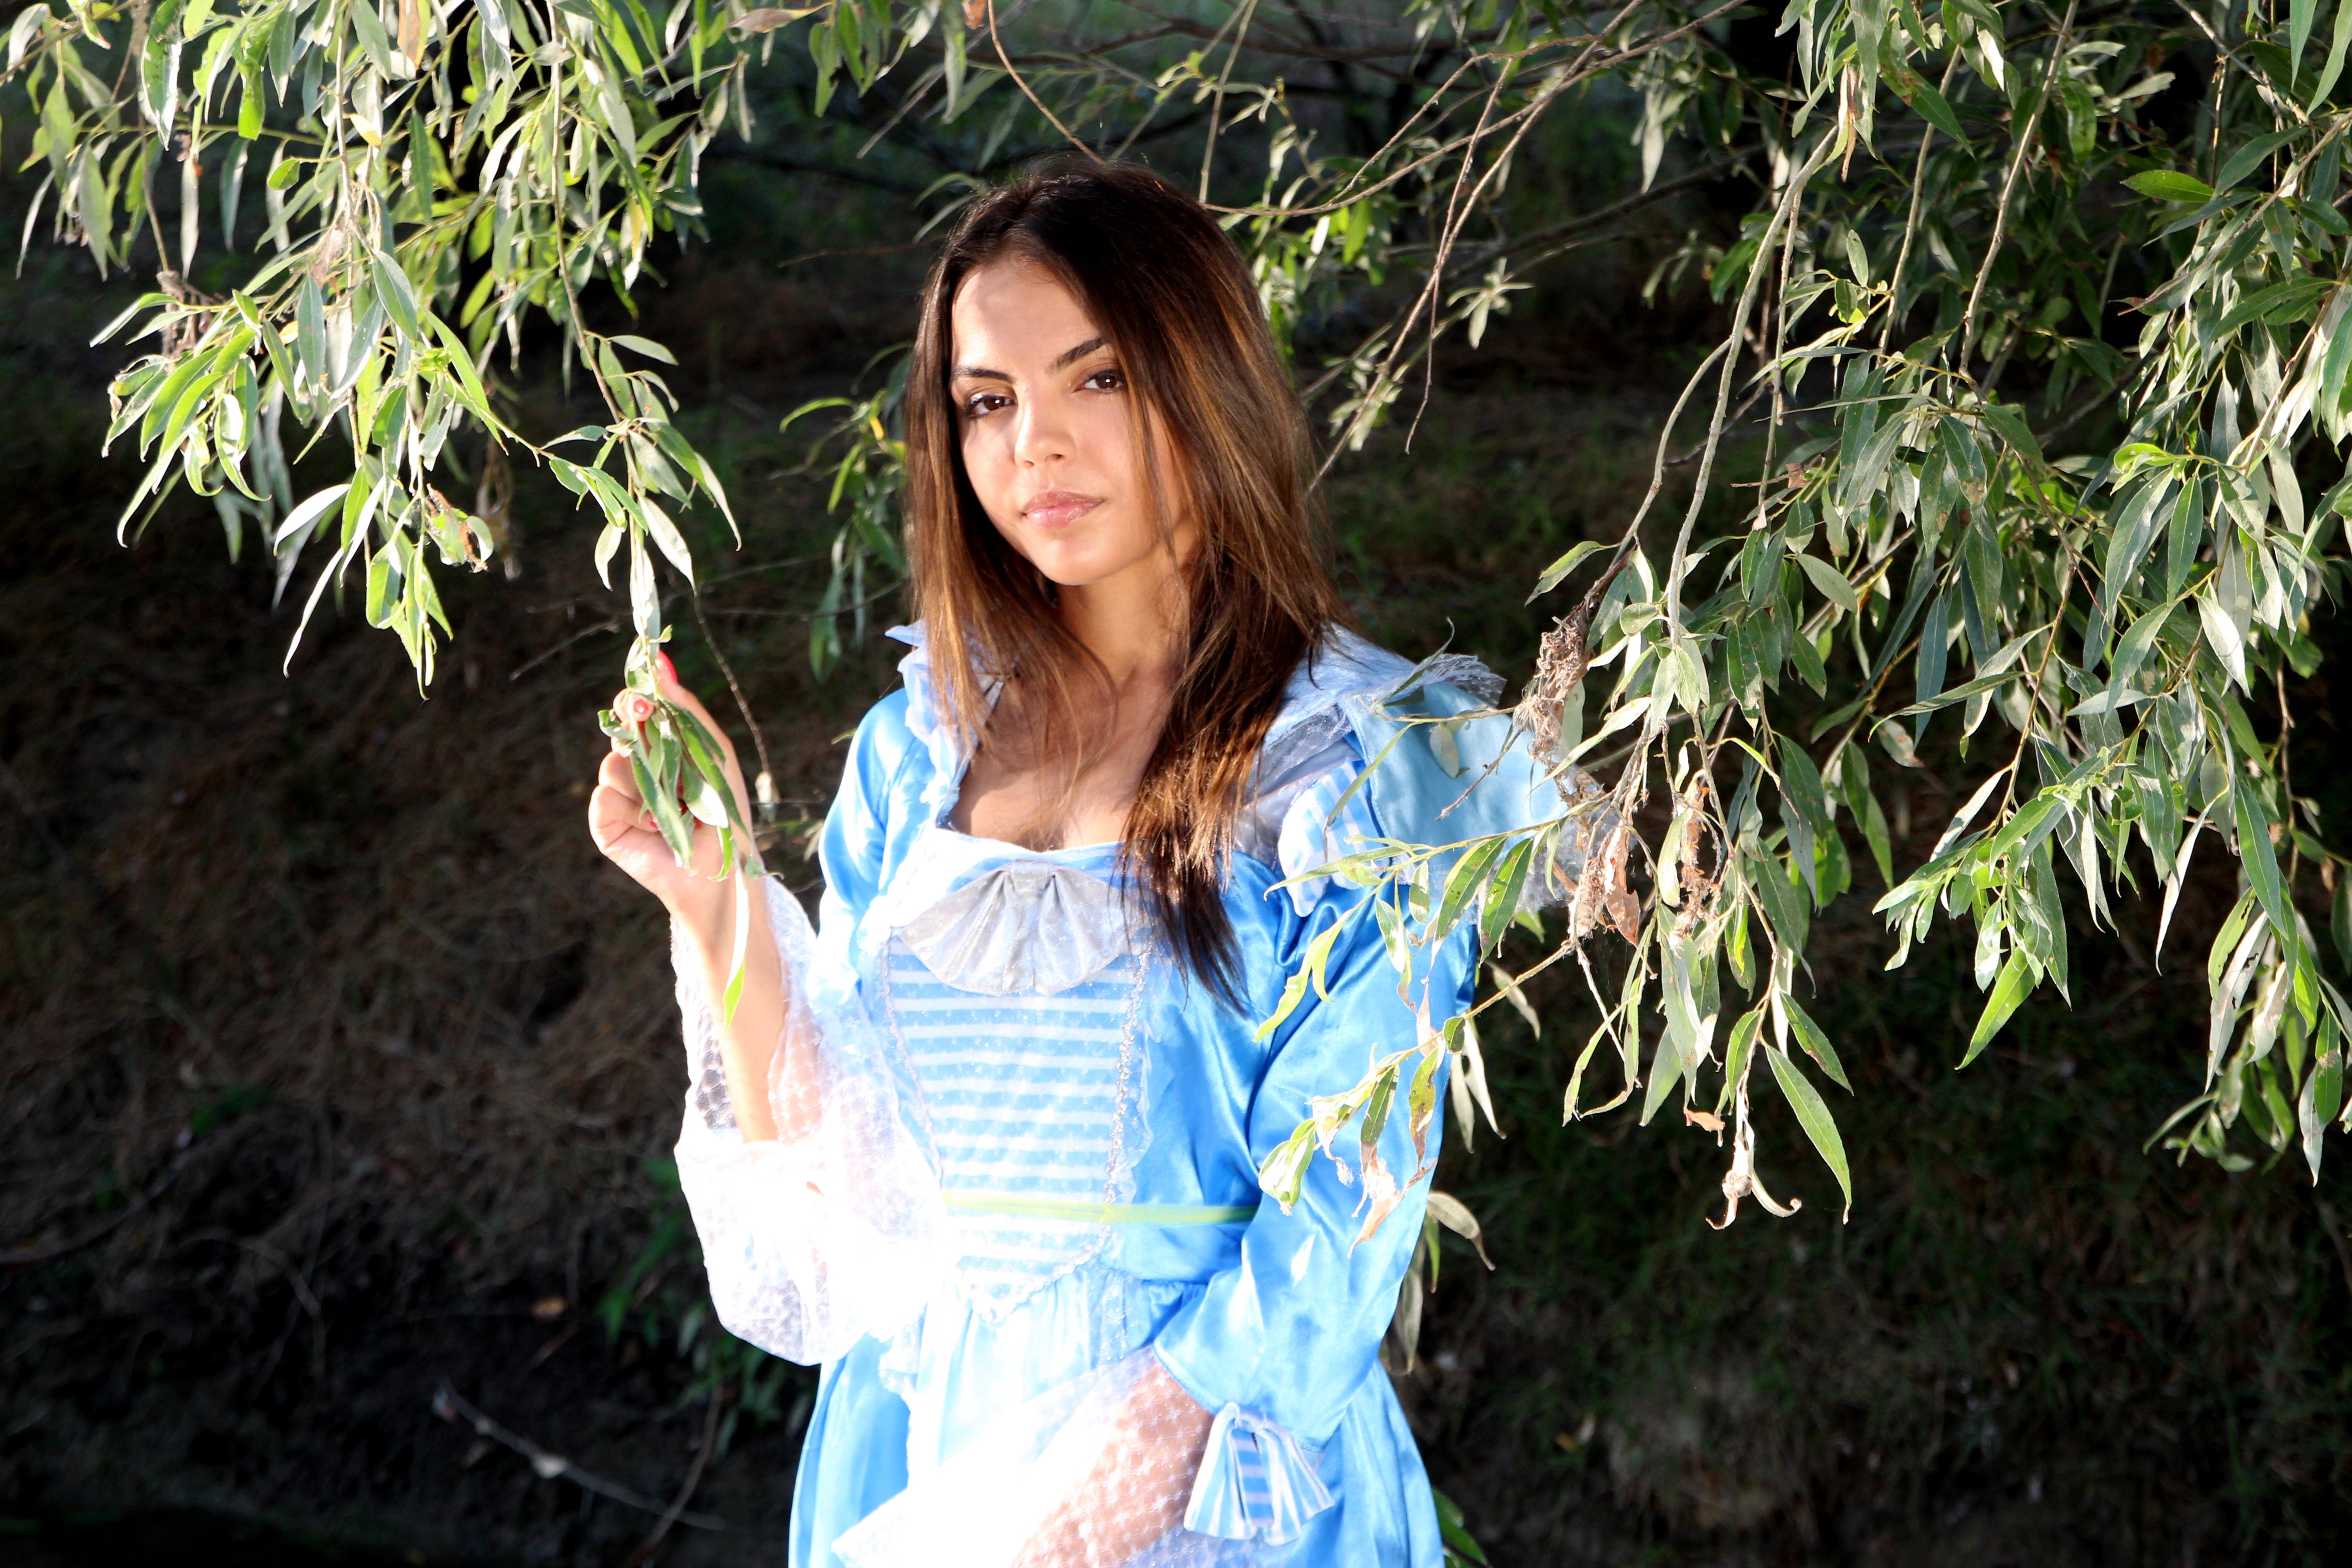
tree, nature, plant, girl, flower, model, spring, green, fashion, blue, clothing, willow, dress, beauty, princess, photo shoot